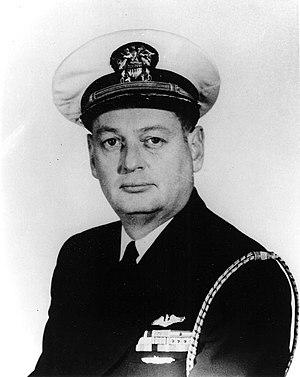
Joseph Francis Enright est un commandant de sous-marin américain né le 18 septembre 1910 à Minot et mort le 20 juillet 2000 à Fairfax.